The People Trap

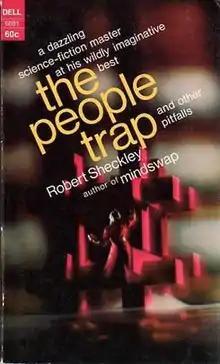
Cover of the first edition.

The People Trap (full title The People Trap and other Pitfalls, Snares, Devices and Delusions, as Well as Two Sniggles and a Contrivance) is a collection of science fiction short stories by American writer Robert Sheckley. It was first published in 1968 by Dell.